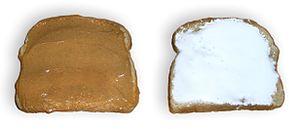
Un fluffernutter est un sandwich à base de beurre de cacahuètes et de pâte de guimauve, généralement servi sur du pain blanc.